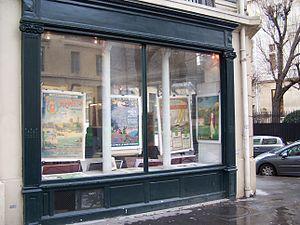
Rois et Reine est un film français réalisé par Arnaud Desplechin et sorti en France de manière généralisée le 22 décembre 2004. Sixième long-métrage du réalisateur, Rois et Reine est une comédie dramatique prenant la forme d'un diptyque qui dépeint deux personnages principaux complexes, Nora et Ismaël, et qui a pour sujets le couple, le deuil, la question de la filiation et des liens de parenté. Ce film, qui appartient au genre du cinéma d'auteur, s'inspire et utilise de nombreuses références cinématographiques, littéraires — en particulier mythologiques — et psychanalytiques qui sont les matières créatrices habituelles d'Arnaud Desplechin. Le film constitue par ailleurs la pièce centrale d'une trilogie informelle du réalisateur composée de Léo, en jouant « Dans la compagnie des hommes », dont il est le pendant, et d'Un conte de Noël, dont il pourrait constituer un prélude.